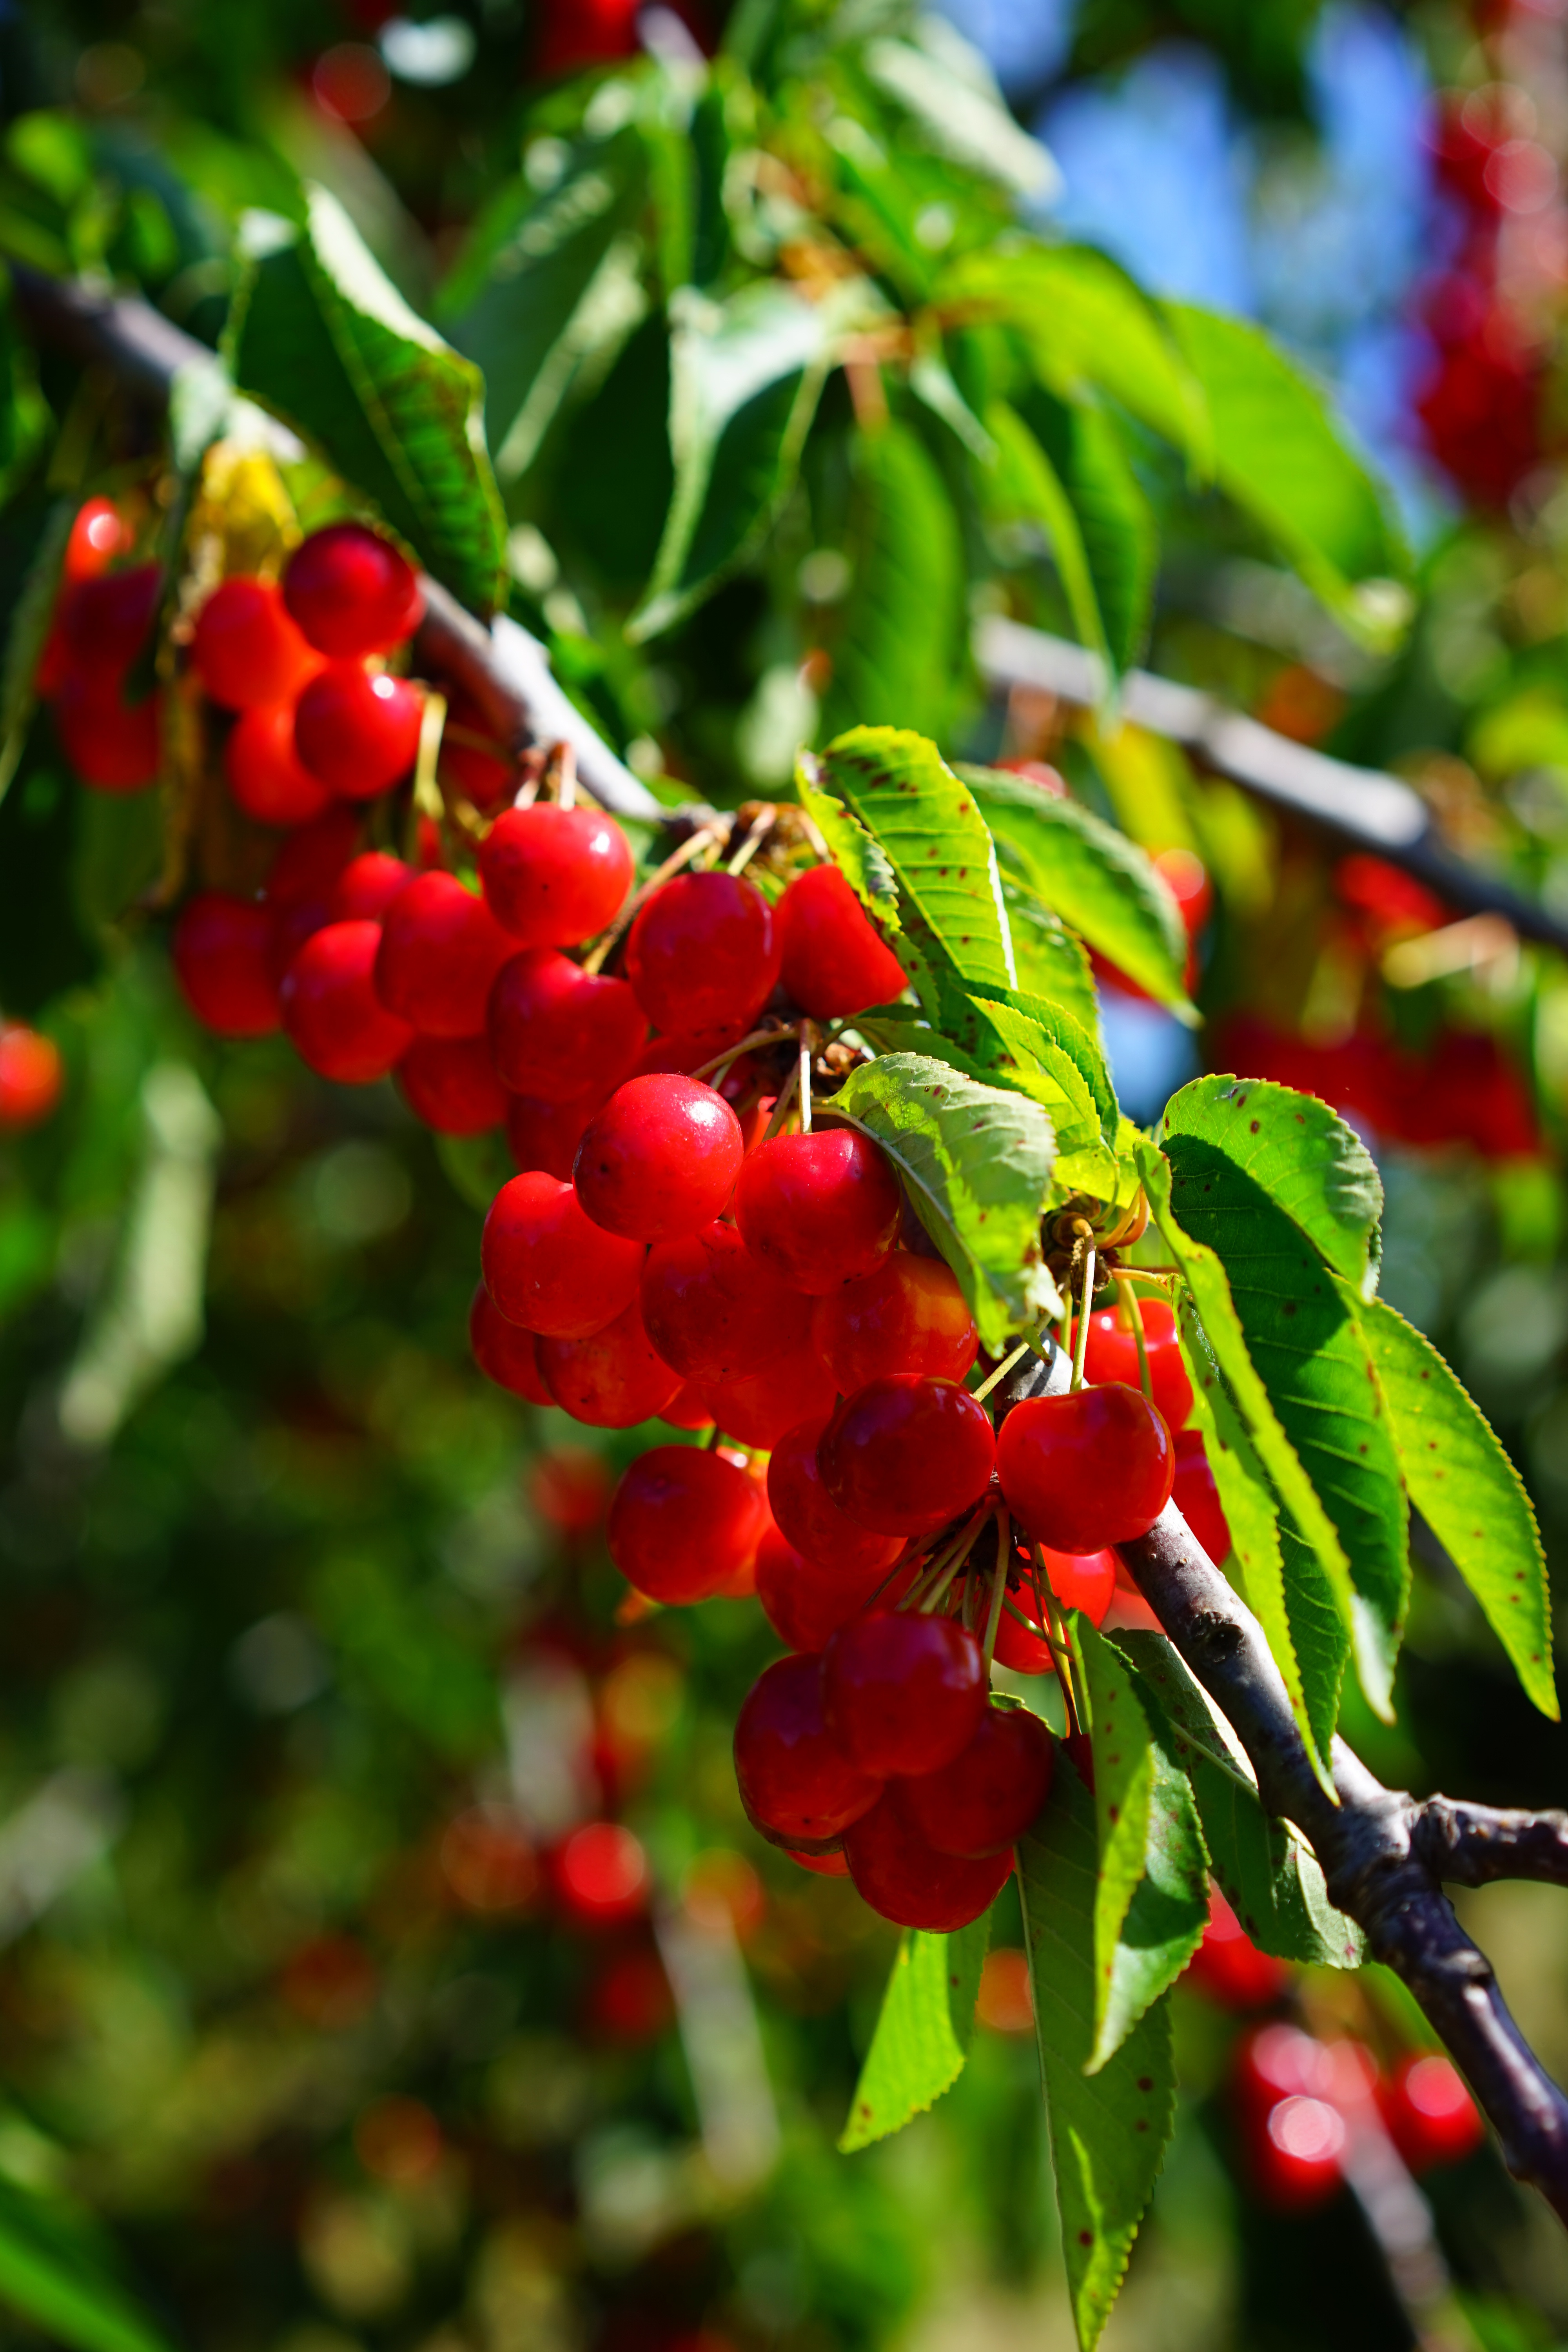
branch, plant, fruit, berry, leaf, flower, ripe, food, red, produce, evergreen, botany, flora, shrub, fruit tree, fruits, rowan, cherry, cherries, macro photography, flowering plant, acerola, malpighia, sour cherries, fr chtchen, cherry harvest, land plant, schisandra